Epson ActionNote

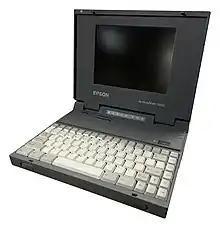
ActionNote 500C

Epson used Cyrix's microprocessors exclusively for the ActionNote. The first laptop in the series, the ActionNote 4SLC-25, was released in April 1993 and featured a 486SLC with a clock speed of 25 MHz, later bumped to 33 MHz and 50 MHz. The ActionNote 4000, released in July 1993, sported a subnotebook form factor and had a 486SLC clocked at 33 MHz. In February 1994, Epson introduced the 500C and 700 series ActionNotes. The former introduced a color display to the series with a passive-matrix LCD and had a 50 MHz 486SLC2, while the latter featured Cyrix's 486DX at 33 MHz. Though technically clocked slower than the 500C, the 700 machines actually were more powerful, owing to the true 32-bit nature of that processor. Epson followed this up with the 766 series, the first laptop to offer Cyrix's 66-MHz 486DX2.